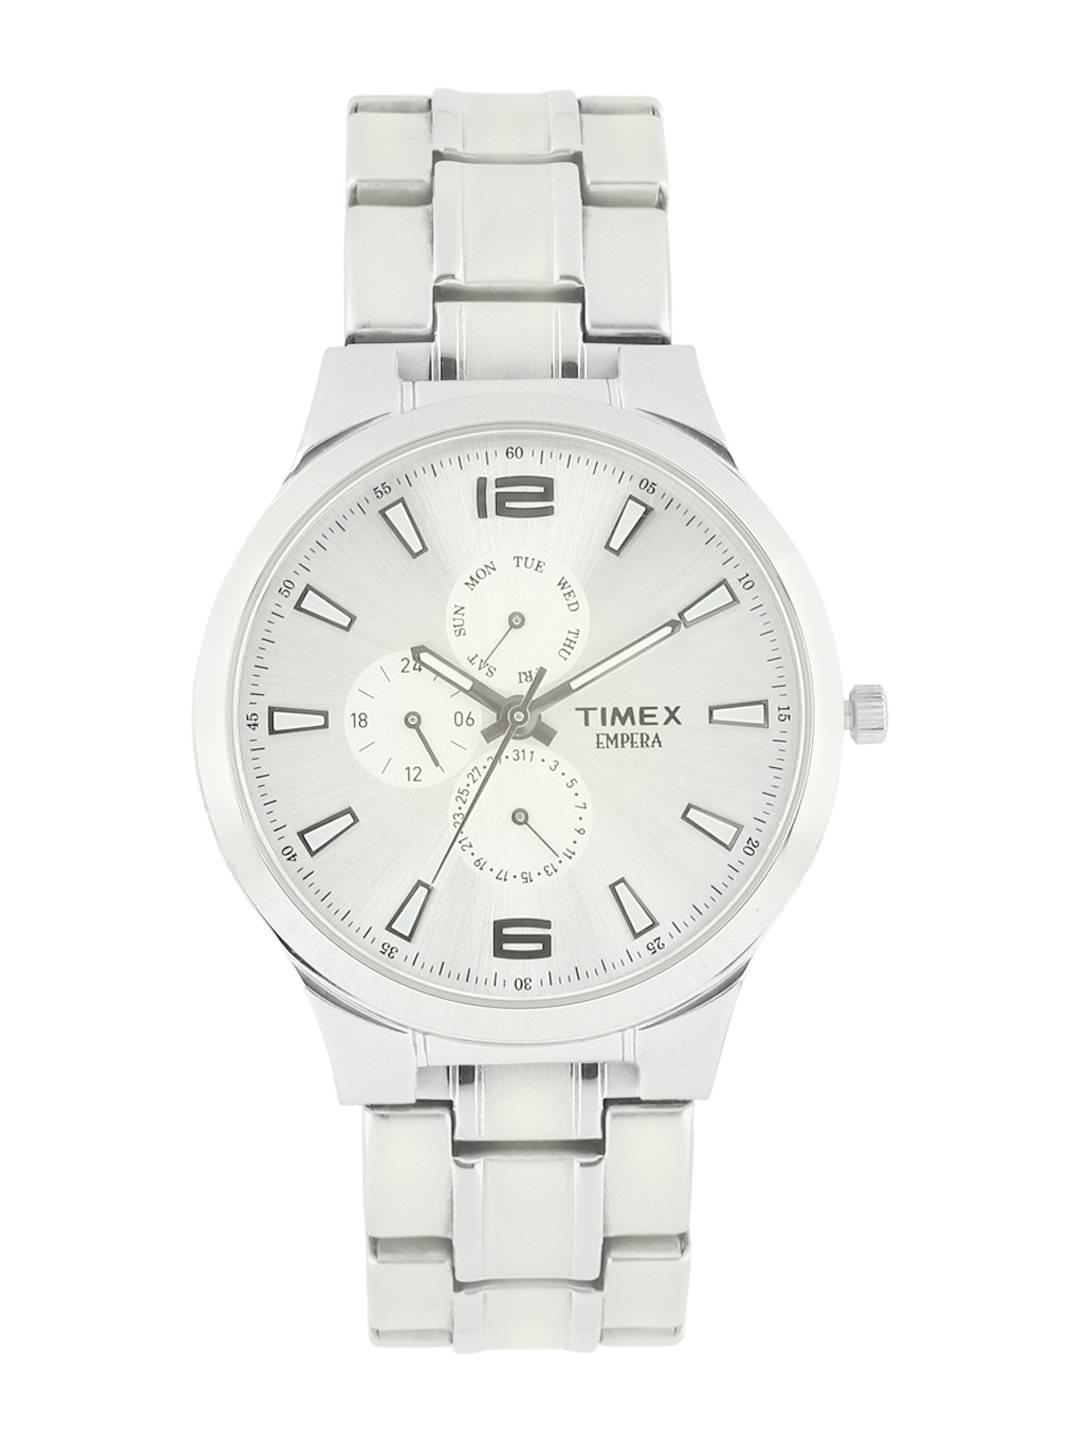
Timex Men Silver Dial Watch
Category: Accessories / Watches / Watches
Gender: Men
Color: Steel
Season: Winter 2016
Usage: Casual